Goat Getter

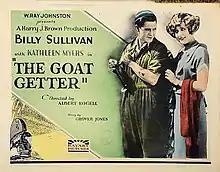

Goat Getter is a 1925 American silent action film directed by Albert S. Rogell and starring Billy Sullivan, John Sinclair and Kathleen Myers.